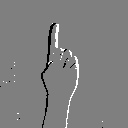
ASL letter: z